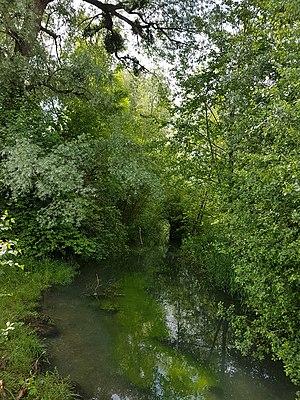
Ruggeller Riet (aussi ""Ried"", ce qui signifie: marécages) à Ruggell, Principauté du Liechtenstein. ""Mühlebach"" (sens: ruisseau) à Ruggell."